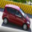
Label: automobile